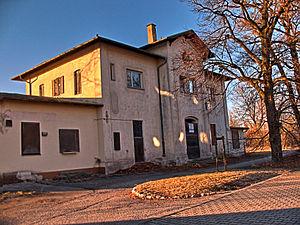
Oberschleißheim est une commune allemande, située en Bavière, dans l'arrondissement de Munich.